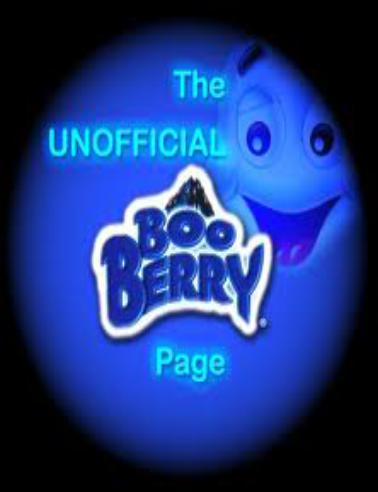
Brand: Boo Berry
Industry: Food